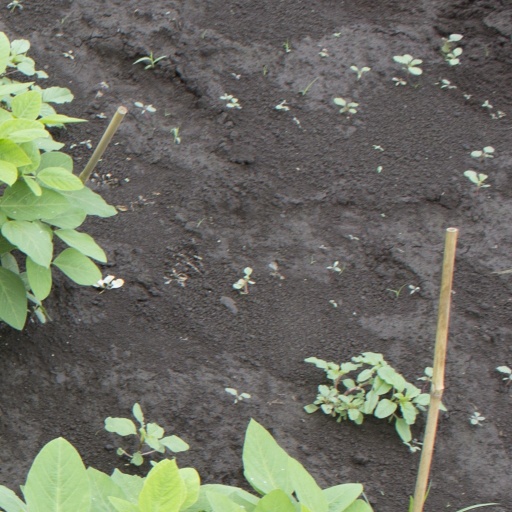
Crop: soybean